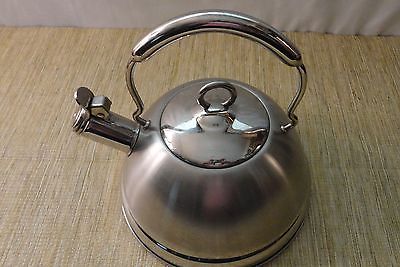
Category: kettle